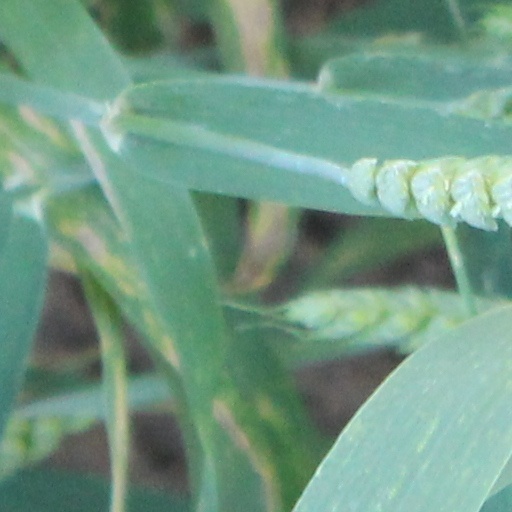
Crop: wheat